Mexico–United States international park

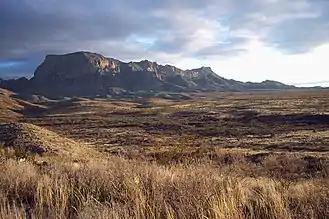
Big Bend Chihuahuan Desert

The relationship between Mexico and the United States regarding border security and immigration is complex. Immigration into the United States is the most common (and often controversial) topic between the two nations. First announced in 2019, the United States and Mexico released a joint declaration to address the shared challenges of irregular migration. In the U.S.-Mexico Joint Declaration, they have pledged to commit to increase migration enforcement, further support of the U.S. expansion of the Migrant Protection Protocols (MPP) on the southern border, and offer jobs, healthcare, and education to migrants in accordance with the MPP.